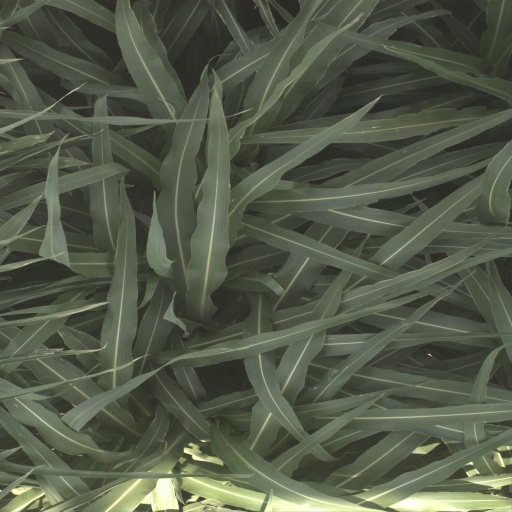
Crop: sorghum